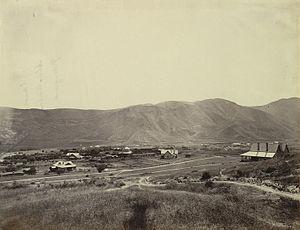
Abbottabad est une ville pakistanaise d'environ 200 000 habitants située au nord du Pakistan, dans la province de Khyber Pakhtunkhwa, fondée en 1853 par James Abbott. C'est le chef-lieu du district d'Abbottabad et la sixième plus importante ville de la province. Elle est située à 50 kilomètres au nord d'Islamabad, et est aussi le cœur de la division de Hazara.